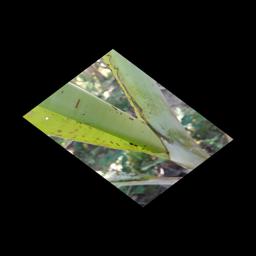
Label: BANANA APHIDS